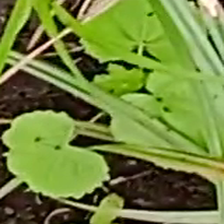
Weed species: Little_Mallow(Malva parviflora)